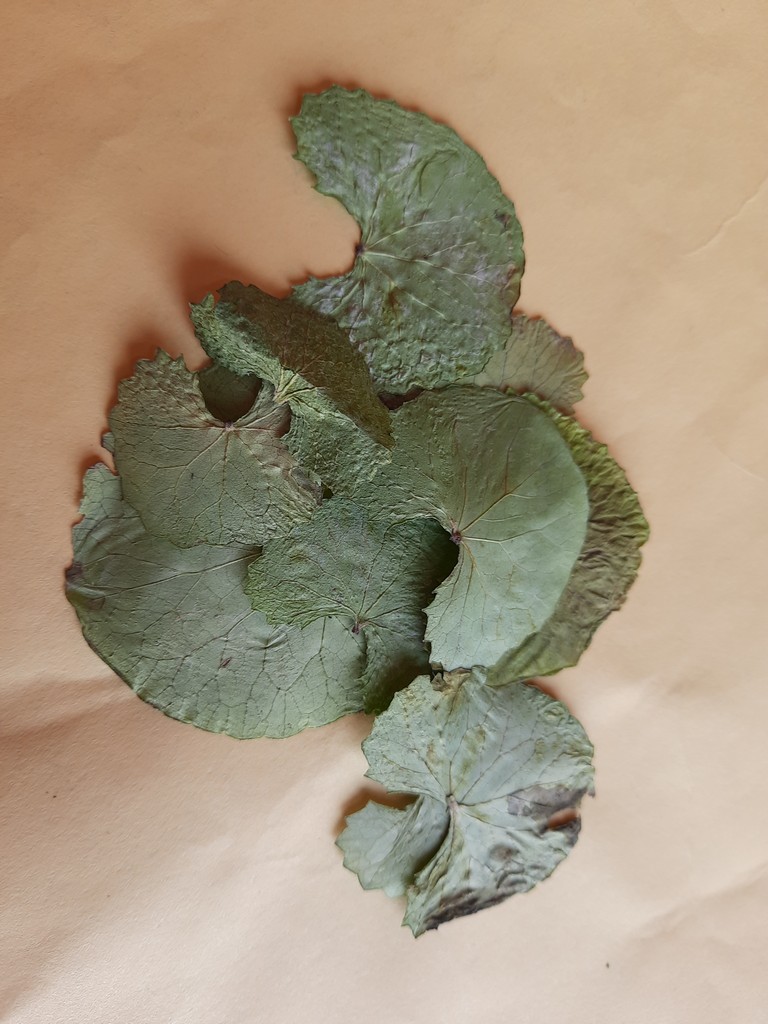
Label: Dried